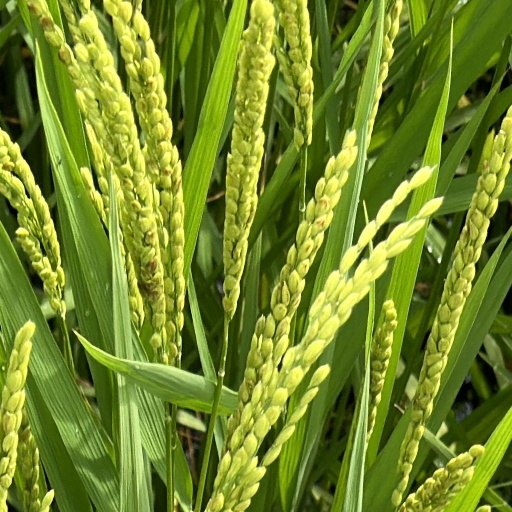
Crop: rice